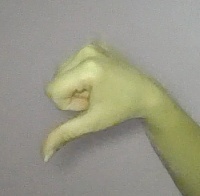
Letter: waw